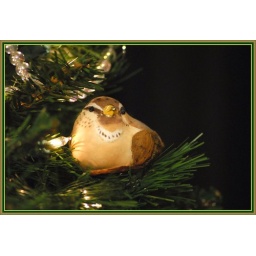
lucky bird in the tree